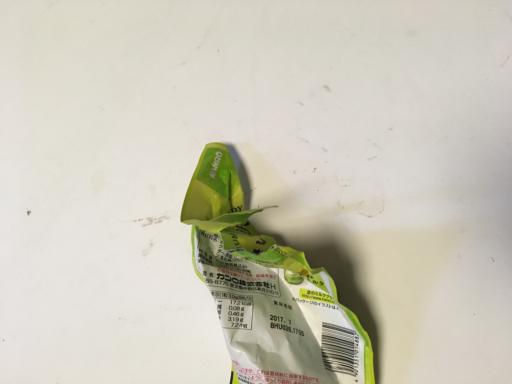
Waste category: plastic